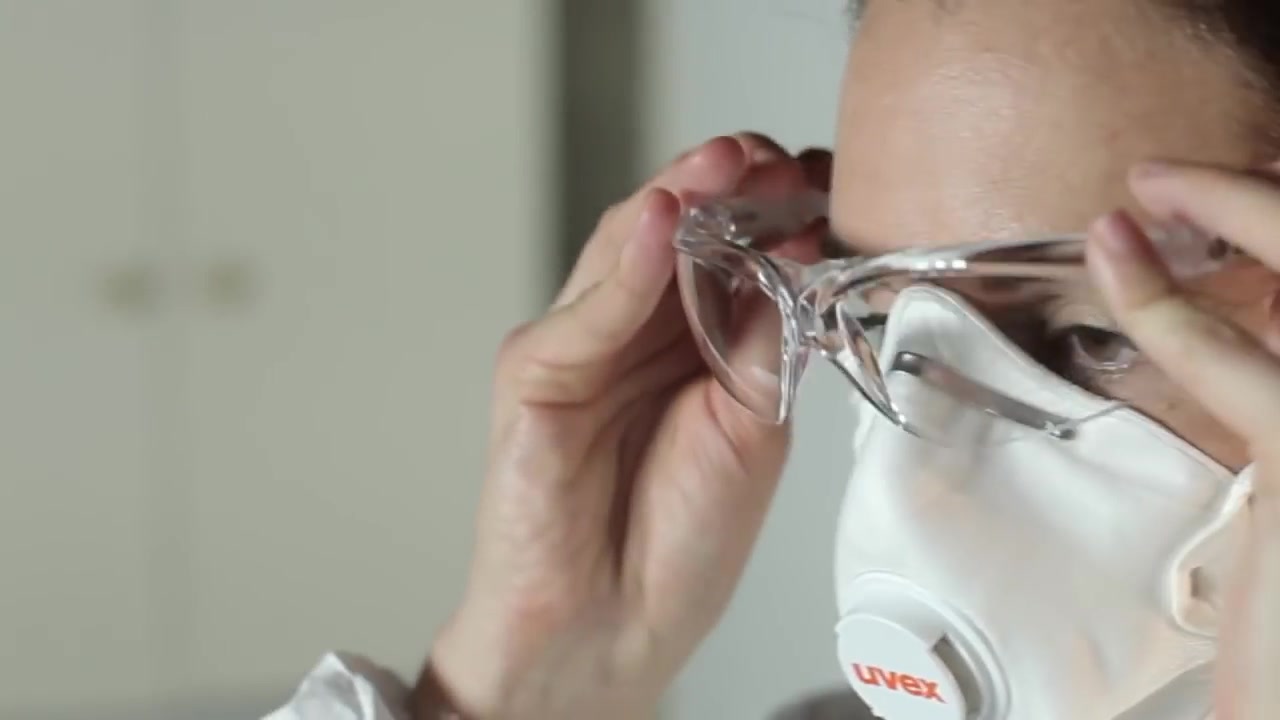
Objects detected:
Goggles
Mask